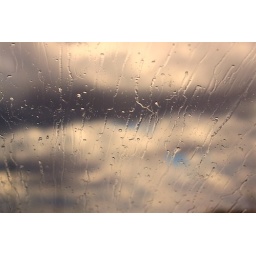
water running up the windshield with clouds in the back round.